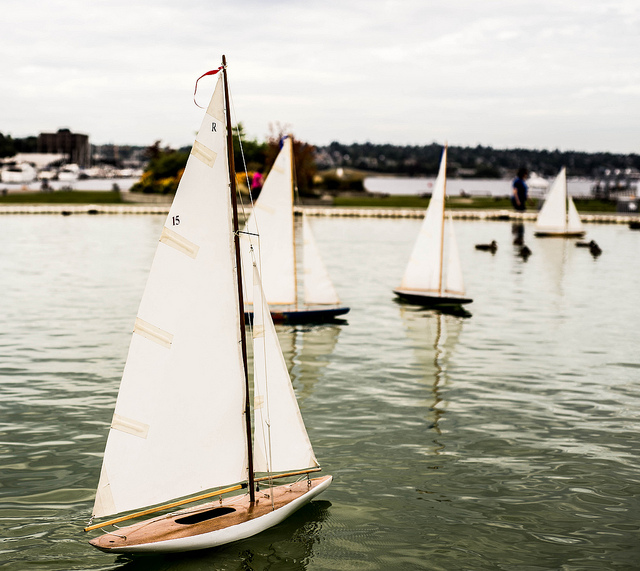
user: Given an image and a question. Answer the question in a short answer. Question: What type of event is this? Short Answer:
assistant: sail